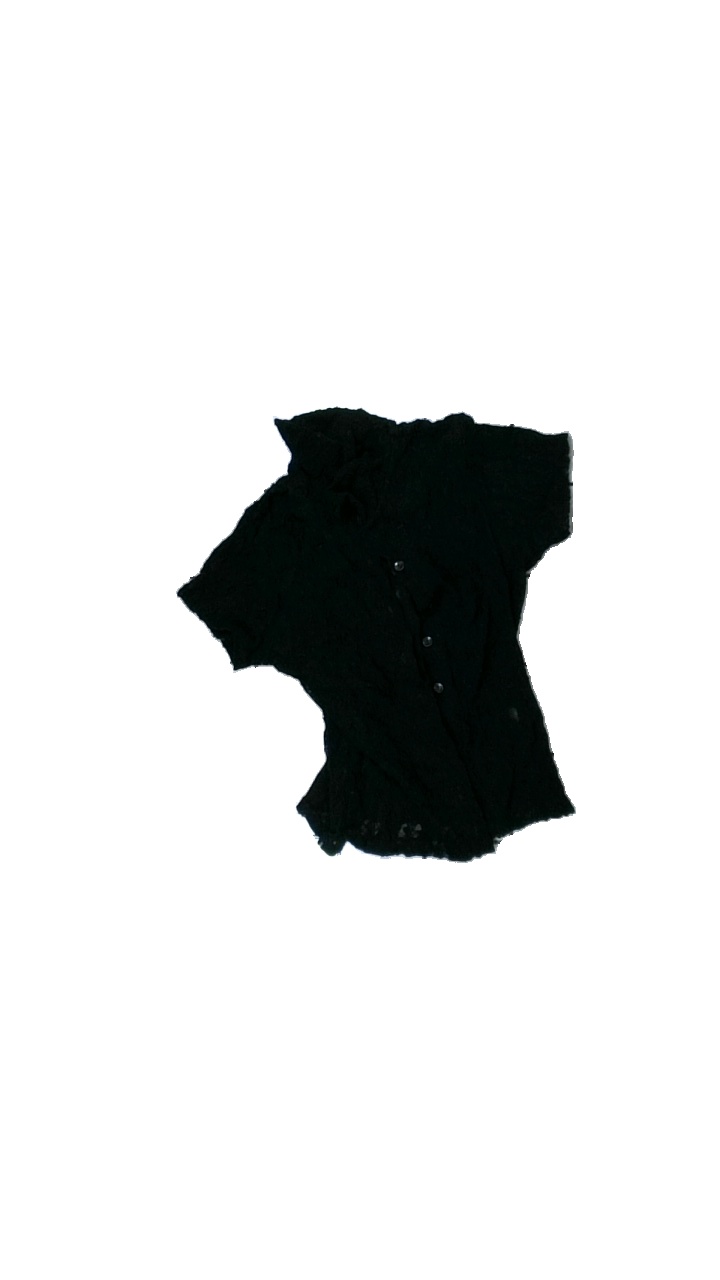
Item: Top (Ladies)
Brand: Progress
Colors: Black
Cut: Regular
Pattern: Lace
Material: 100% nylon
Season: All
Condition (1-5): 3
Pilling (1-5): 3
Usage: Reuse
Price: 50-100